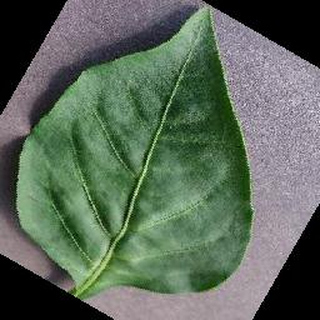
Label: healthy_bell_pepper